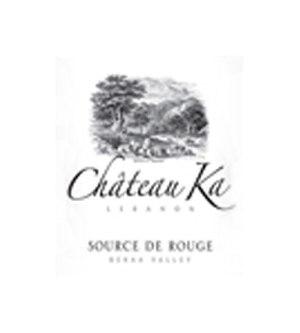
Etiquette de Bouteille du vin Château Ka